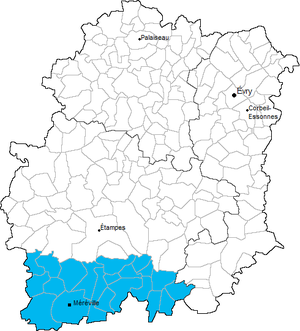
Carte de localisation du canton de Méréville en Essonne (91)
Le canton de Méréville est une ancienne division administrative et une circonscription électorale française située dans le département de l’Essonne et la région Île-de-France.